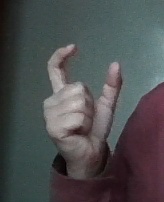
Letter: nun